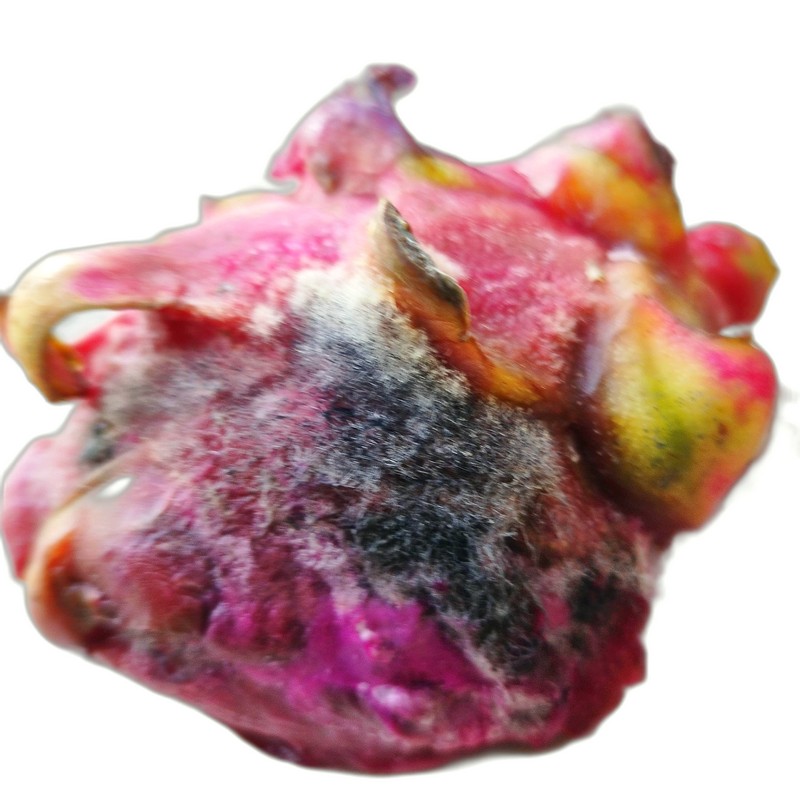
Label: Defect Dragon Fruit